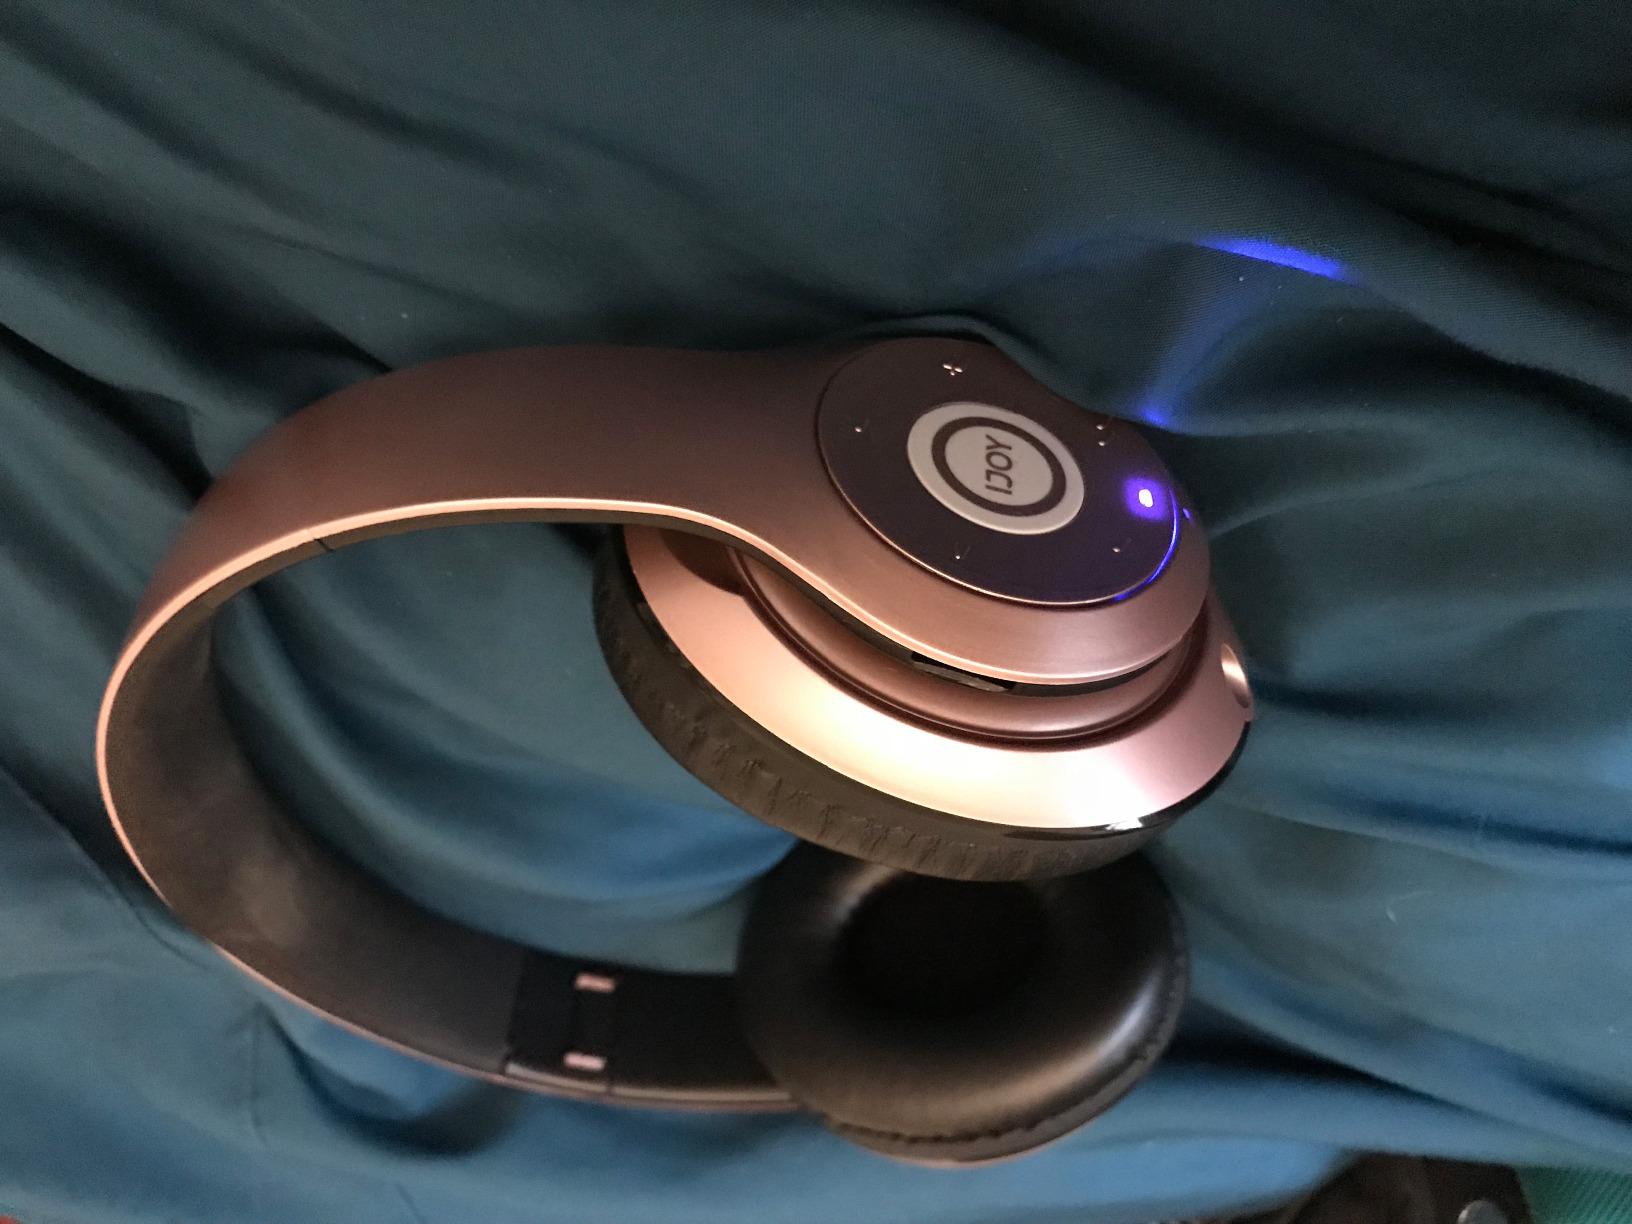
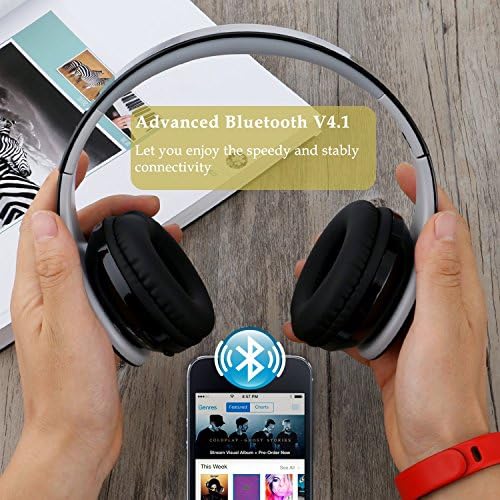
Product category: headphones
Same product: no